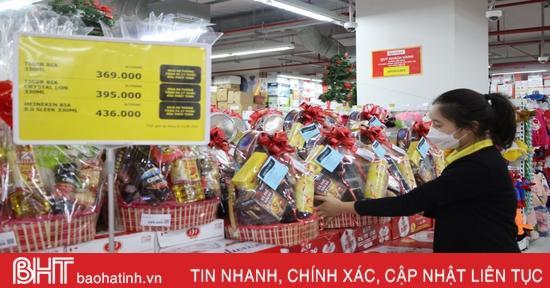
có nhiều giỏ hàng xuất hiện trước mặt người phụ nữ